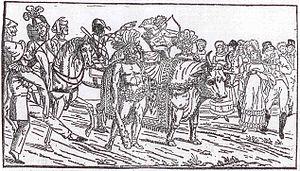
Image décorant le placard de l'""Ordre et la Marche du Bœuf Gras"" 1816, conservé au musée Carnavalet à Paris, reproduite en première page du journal ""La Presse"" du 23 mars 1927."
Le Carnaval de Paris est une fête populaire parisienne succédant à la Fête des Fous, laquelle prospérait depuis au moins le XIᵉ siècle jusqu'au XVᵉ siècle.
La Promenade du Bœuf Gras, également appelée « Fête du Bœuf Gras », « Cavalcade du Bœuf Gras », « Fête du Bœuf villé », « Fête du Bœuf viellé » ou « violé », est une très ancienne coutume festive qui se déroule pendant le Carnaval de Paris. Elle consiste, pour les bouchers ou garçons bouchers parisiens, généralement déguisés en sauvages, sacrificateurs ou victimaires, à promener solennellement en musique un ou plusieurs bœufs gras portant divers ornements. D'autres participants déguisés et des chars participent au cortège. Avant la fin du XXᵉ siècle, le ou les bœufs gras étaient abattus une fois les festivités terminées et la viande vendue. À partir de 1845 et jusqu'au début du XXᵉ siècle, les animaux reçoivent des noms inspirés de l'actualité, des succès musicaux, d'opérettes ou littéraires du moment.